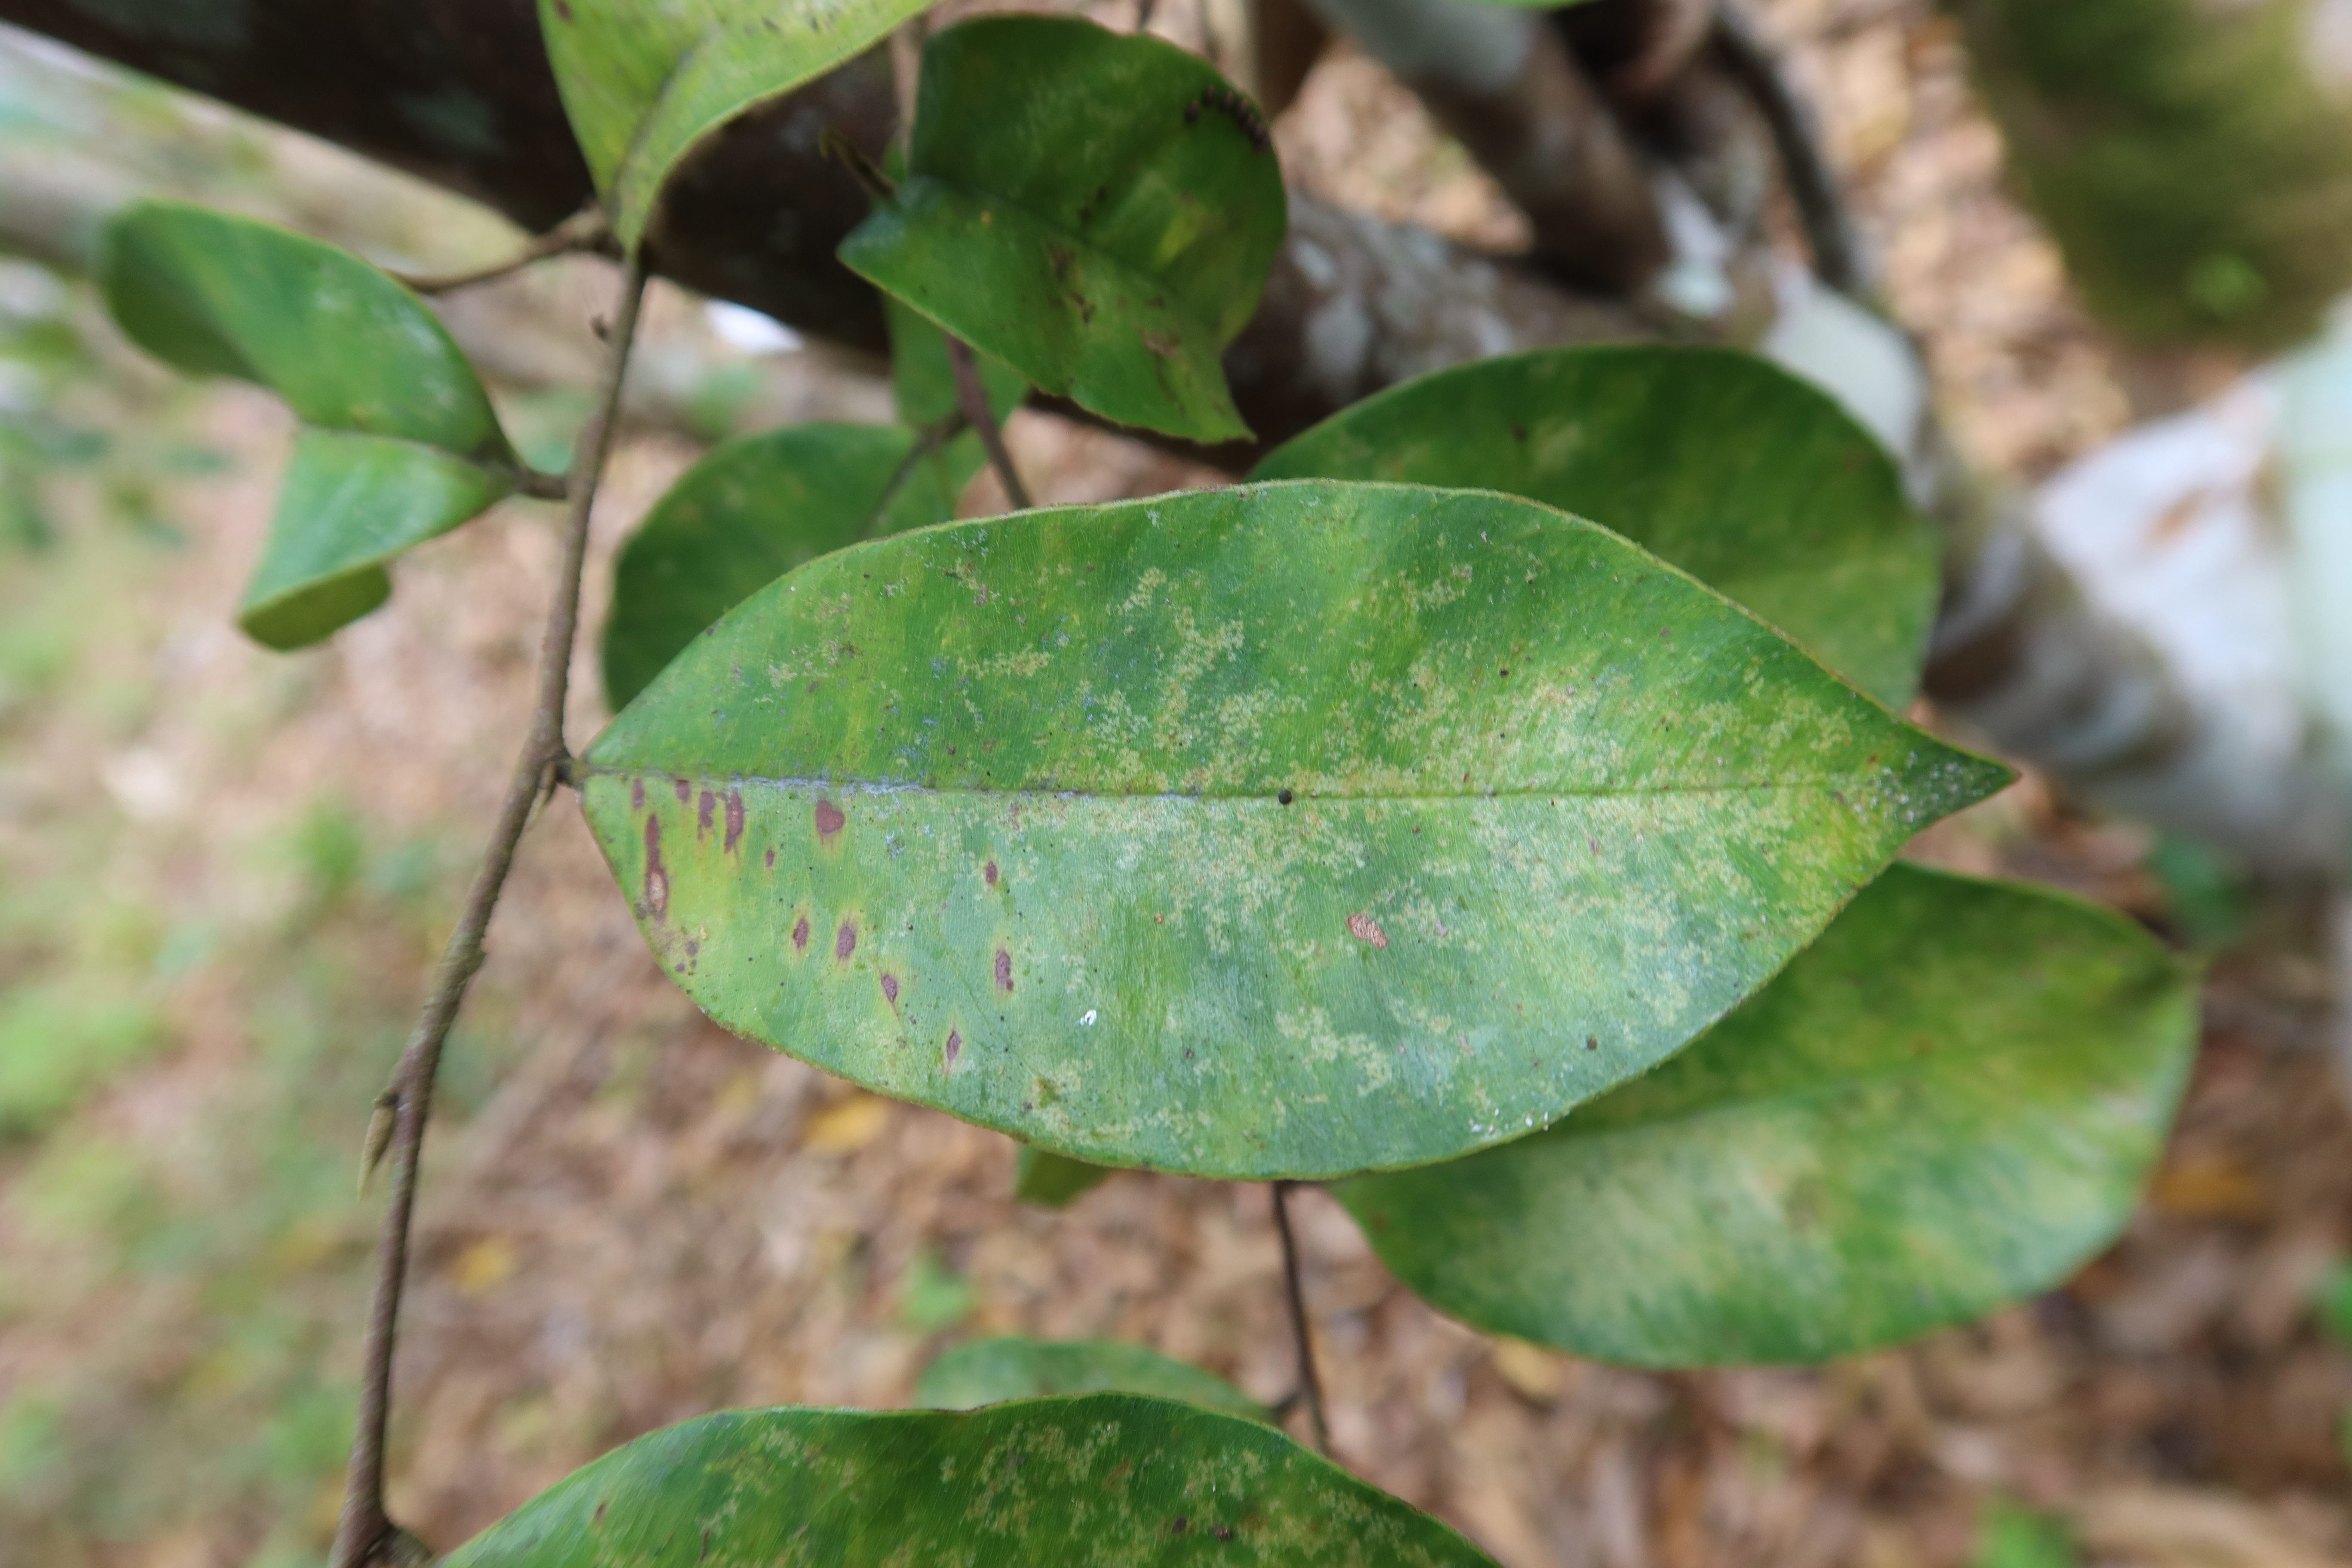
Label: Black spots